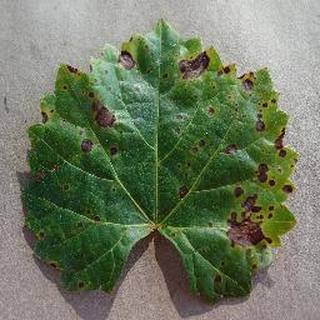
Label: grape_black_rot